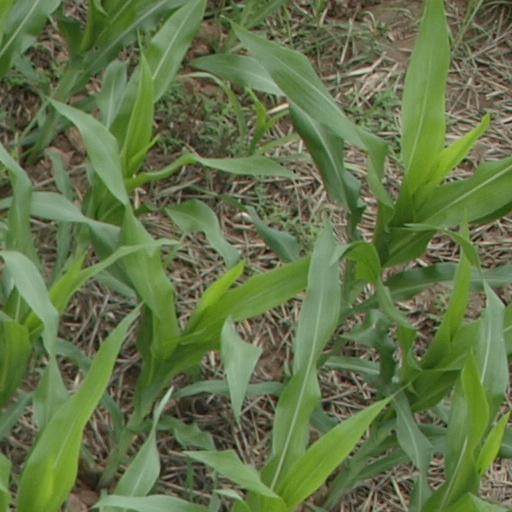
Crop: maize; corn